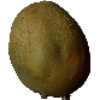
Label: Papaya 1